Royal Gloucestershire Hussars

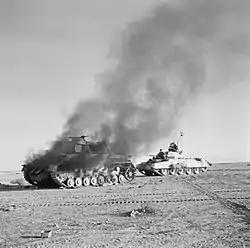
A Royal Gloucestershire Hussars Crusader passes a burning German tank during Operation Crusader

The regiment remained in Palestine immediately after the war and was demobilised in stages. The first party returned to the UK in January 1919, only two squadrons remained by March, and those not yet eligible for demobilisation were transferred to the Sherwood Rangers Yeomanry in June. The remaining cadre of 28 men began their journey home at the end of June and arrived in Gloucester on 15 August. The names of the 28 officers and 200 other ranks of the regiment killed in the war are recorded on the Royal Gloucestershire Hussars war memorial, unveiled on 29 April 1922 in the grounds of Gloucester Cathedral.